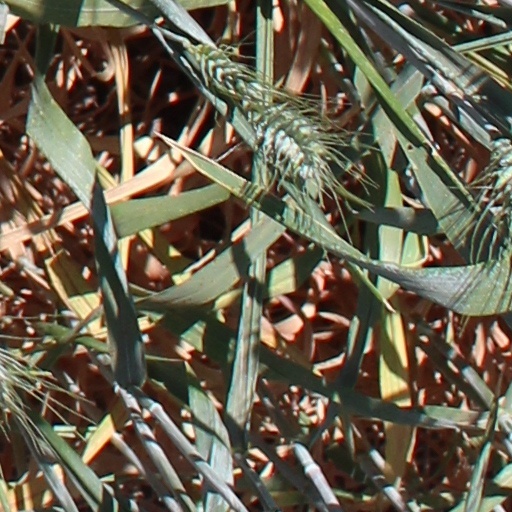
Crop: wheat